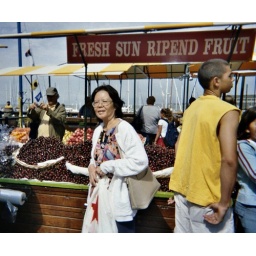
but everyone was more fascinated by the large shiny california fruits